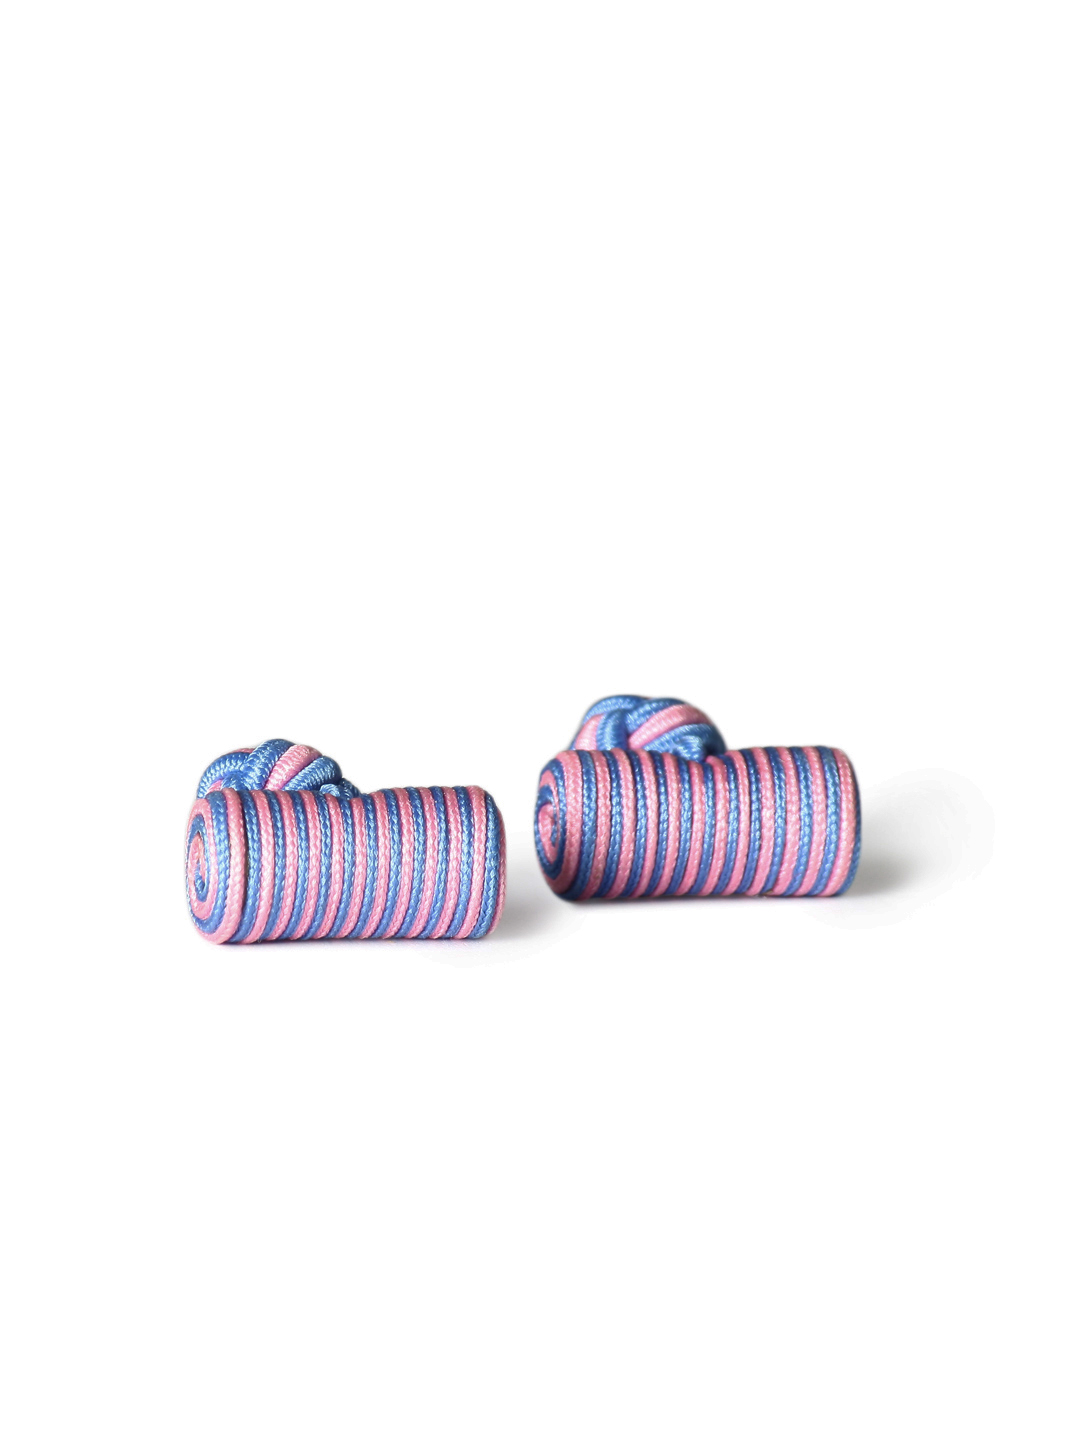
Reid & Taylor Men Bright Assorted Pink Cufflinks
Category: Accessories / Cufflinks / Cufflinks
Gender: Men
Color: Pink
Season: Summer 2012
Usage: Formal